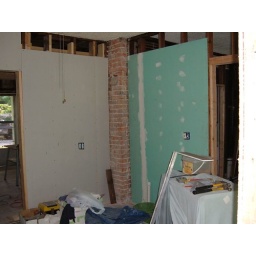
Sheet rock in the kitchen